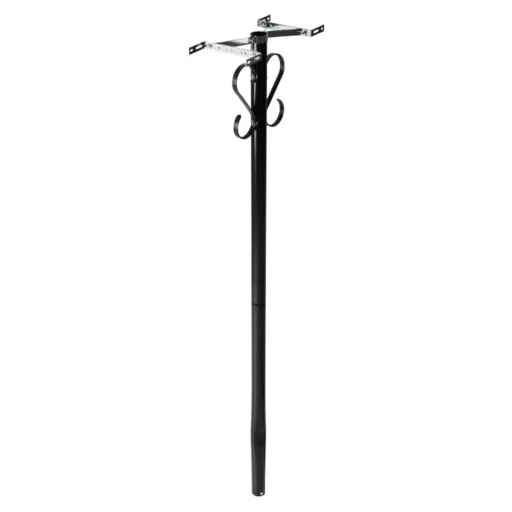
Architectural Mailboxes Round Steel Mailbox Post
Constructed from rust-resistant galvanized steel Powder-coated finish protects from outdoor elements Decorative post scrolls add curb appeal Installs directly in-ground Post assembly is required Mounting hardware is included Featured Mailbox is sold separately The slim, rounded shape and decorative scroll design at the top of the Round Steel post add an elegant touch to this distinctive post. Crafted from rust-resistant galvanized steel, the post has a durable and attractive powder-coated black finish that will withstand the elements and keep it looking like new for many years. The post is designed for in-ground installation and intended to be set in concrete. Includes all assembly and mailbox mounting hardware for quick and easy installation. This post is recommended for use with medium size, lightweight mailboxes.
Brand: Architectural Mailboxes
Category: Home & Garden > Decor > Mailbox Accessories > Mailbox Posts